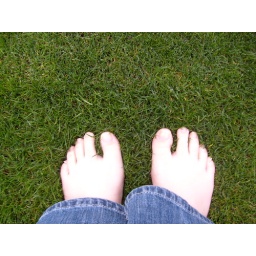
Feet in soft green grass